Harran

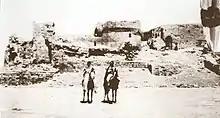

According to the census conducted by Turkey in 1927, 88.0% of the population spoke Arabic as their mother tongue; 6.8% Kurdish, and 5.2% Turkish. In 1998, the majority of the population of Harran spoke Turkish; approximately 19% spoke Arabic and 10% spoke Kurdish.